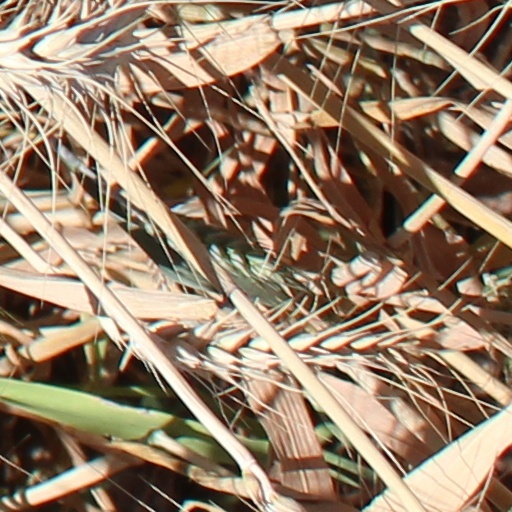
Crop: wheat